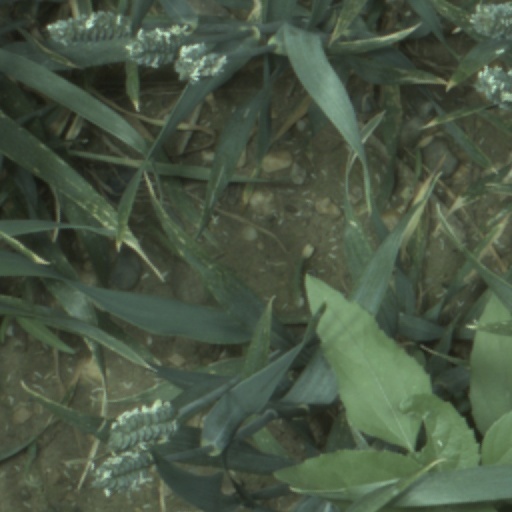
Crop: wheat